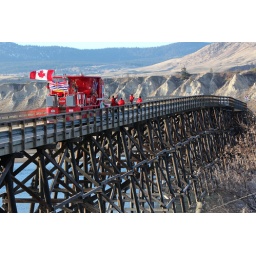
Day 90 Coca Cola's vehicle crossing the river over a beautiful wood bridge in Pritchard, British Columbia